Telšiai Bernardine Monastery

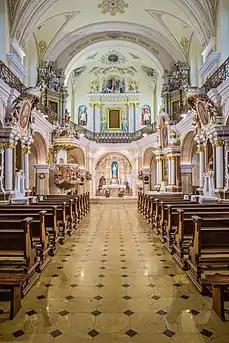
Interior of the cathedral

Telšiai Bernardine monastery and seminary complex is a monastery in Lithuania. It is one of the most important sacred buildings in the region of Samogitia.